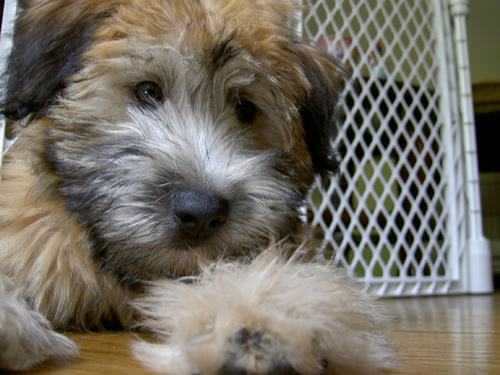
Animal: dog
Breed: wheaten terrier